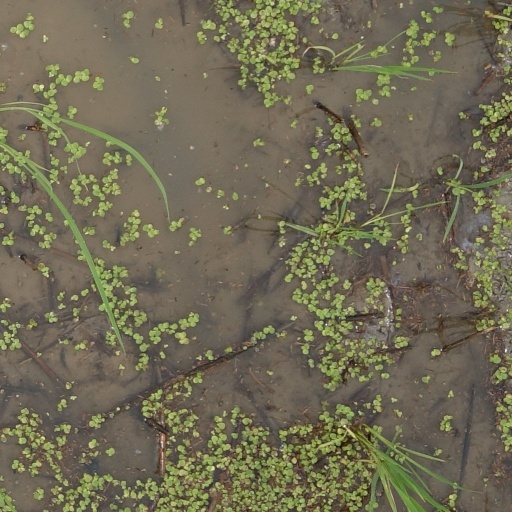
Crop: rice